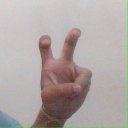
अक्षर: ई